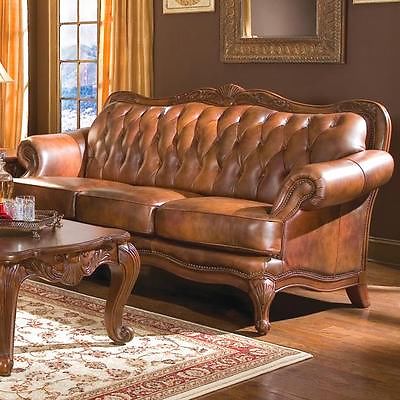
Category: sofa